Philipp Tischendorf

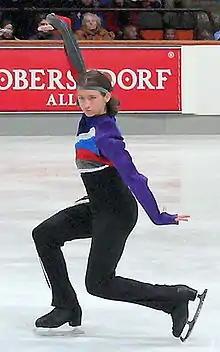
Philipp Tischendorf at the 2007 German Championships

Philipp Tischendorf (born 7 June 1988) is a German former competitive figure skater. He is the 2007 German national silver medalist and competed at two ISU Championships.